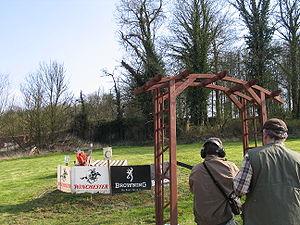
Le ball-trap ou balltrap ou tir aux clays, parfois appelé « tir aux pigeons d'argile », est un exercice d'adresse, d'entraînement à la chasse ou pratiqué comme activité sportive, consistant à abattre au fusil des plateaux constitués d'un mélange de brai de pétrole et d'un filler calcaire projetés en l'air.